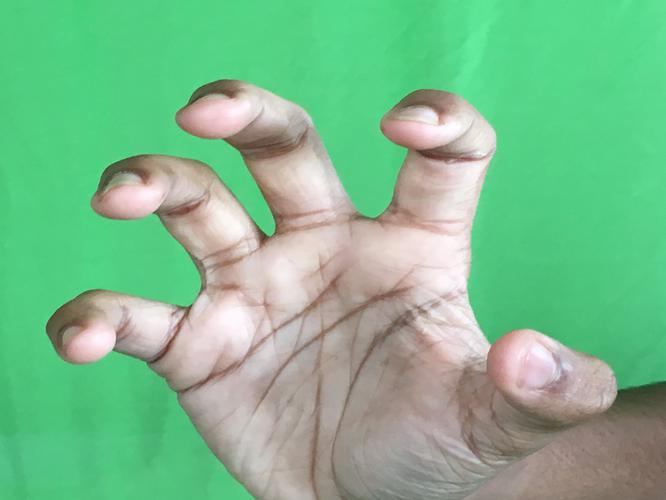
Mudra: Padmakosha
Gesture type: single_hand